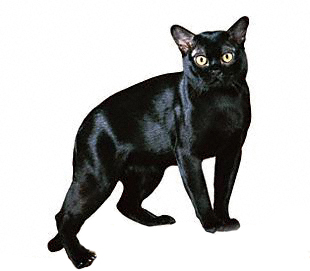
Animal: cat
Breed: bombay